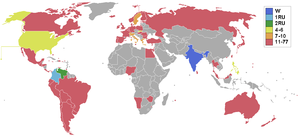
Miss Univers 1994, 43ᵉ édition du concours de Miss Univers, a eu lieu le 20 mai 1994, au Philippine International Convention Center de Manille. C'est la deuxième fois que le concours était organisé aux Philippines, après Miss Univers 1974.